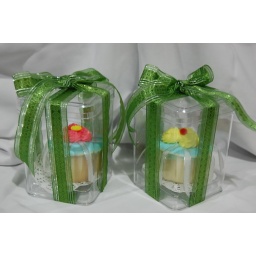
Cupcakes in clear box